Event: Ecuador Earthquake
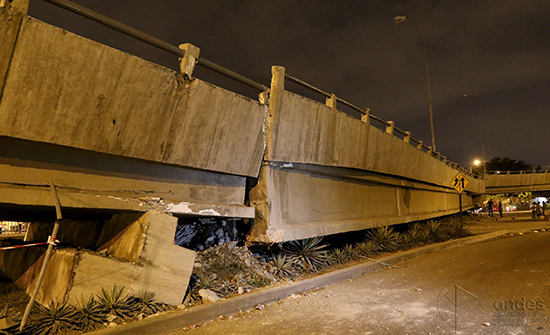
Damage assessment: damage